Kalle Vellevoog

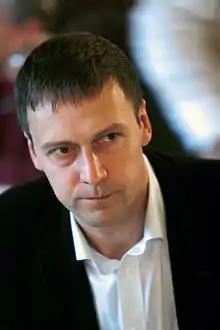
Kalle Vellevoog (2007)

Kalle Vellevoog (born April 14, 1963, in Tallinn) is a notable Estonian architect.